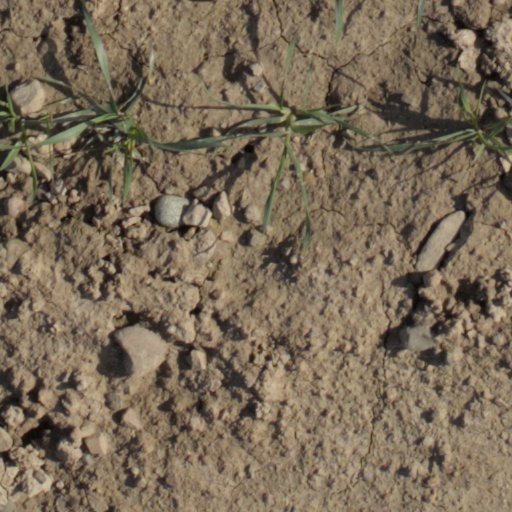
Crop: wheat